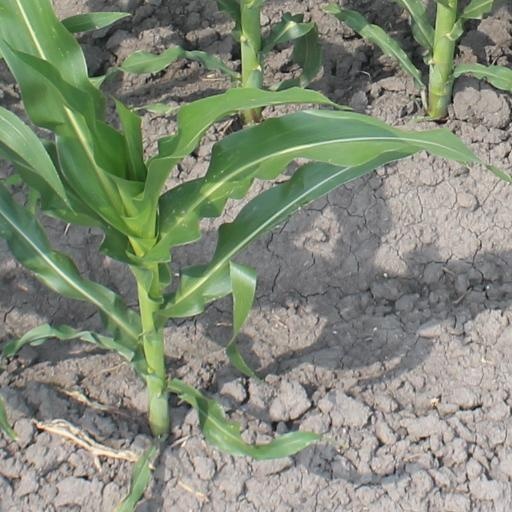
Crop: maize; corn